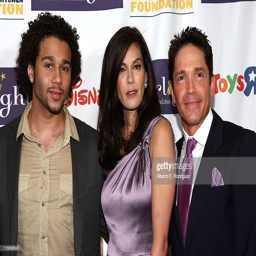
dancer , actor and smooth jazz artist arrive .